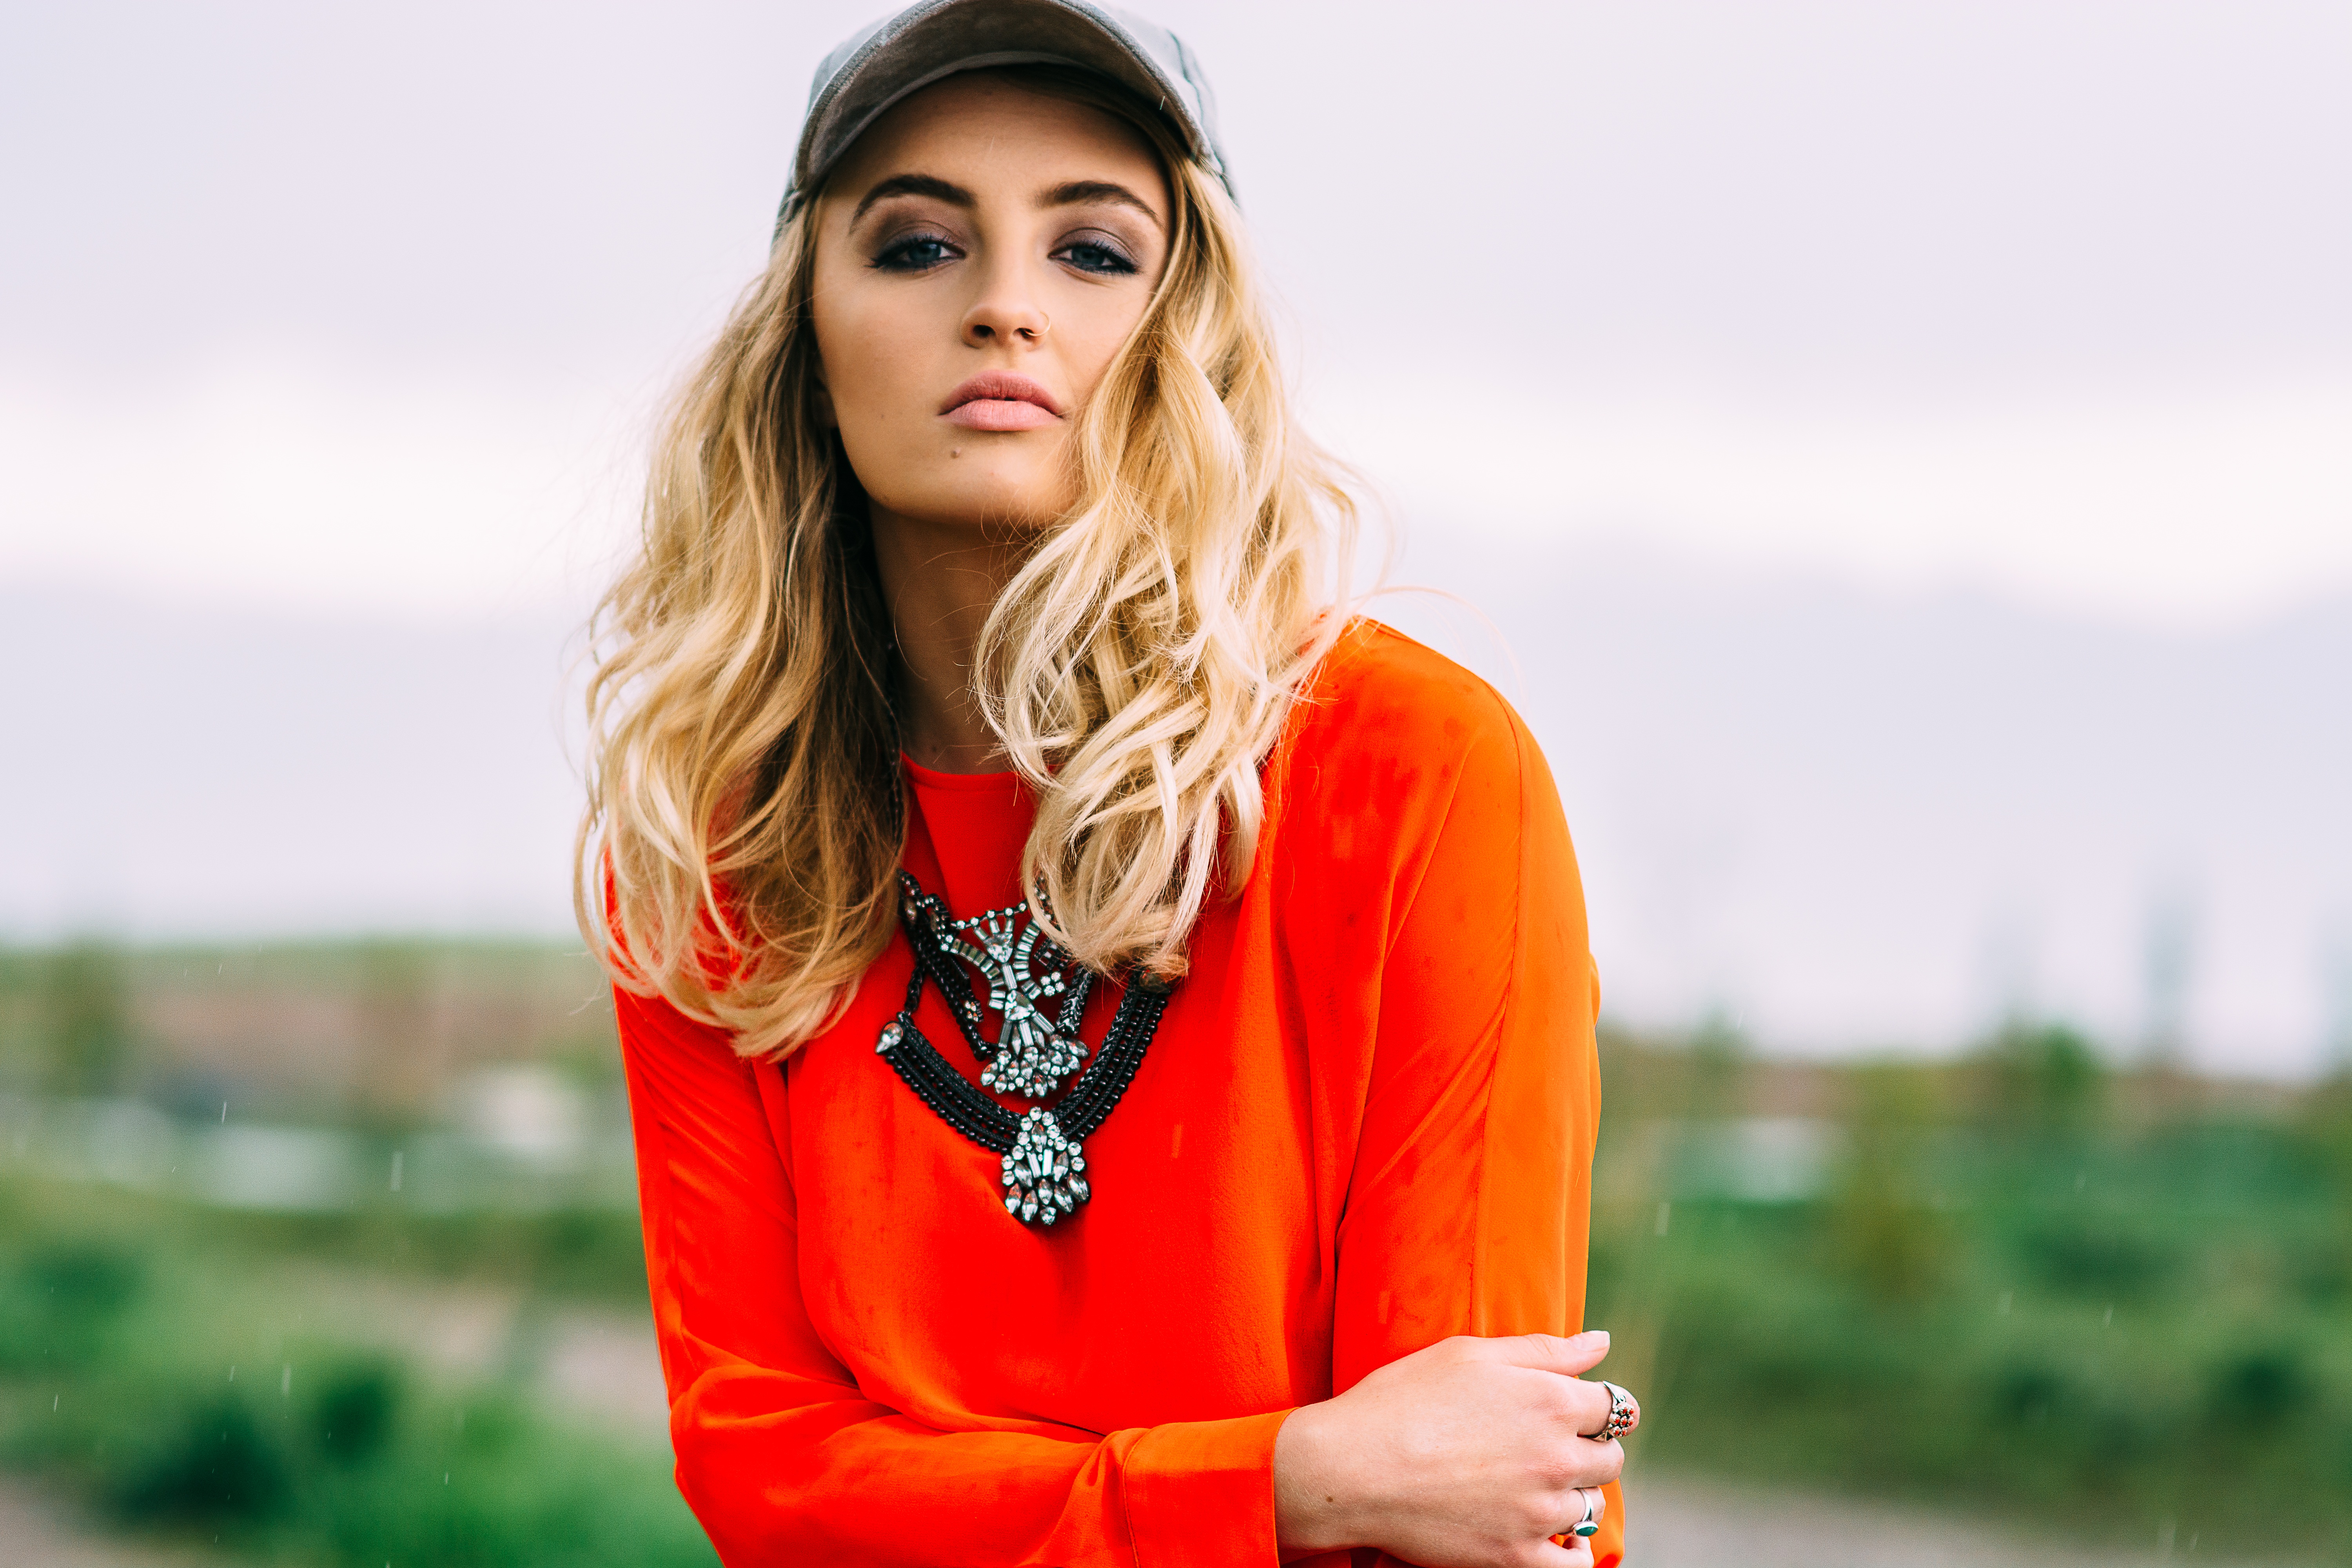
person, woman, photography, orange, portrait, model, spring, red, color, fashion, lady, long hair, beauty, blond, abdomen, photo shoot, portrait photography